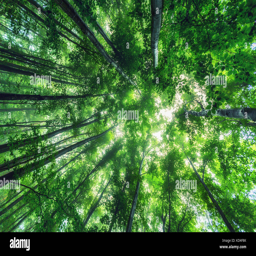
beautiful nature at morning in the misty spring forest with sunshine